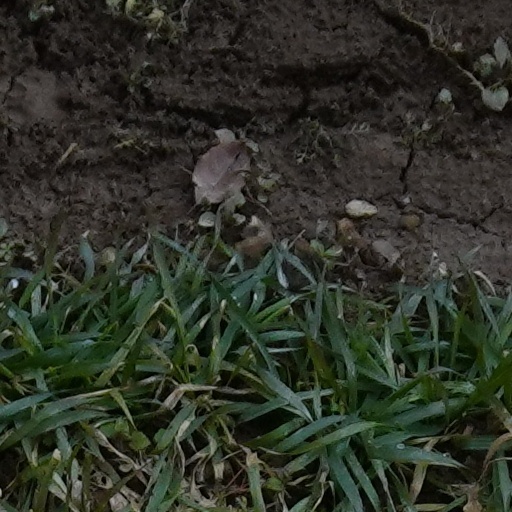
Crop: wheat